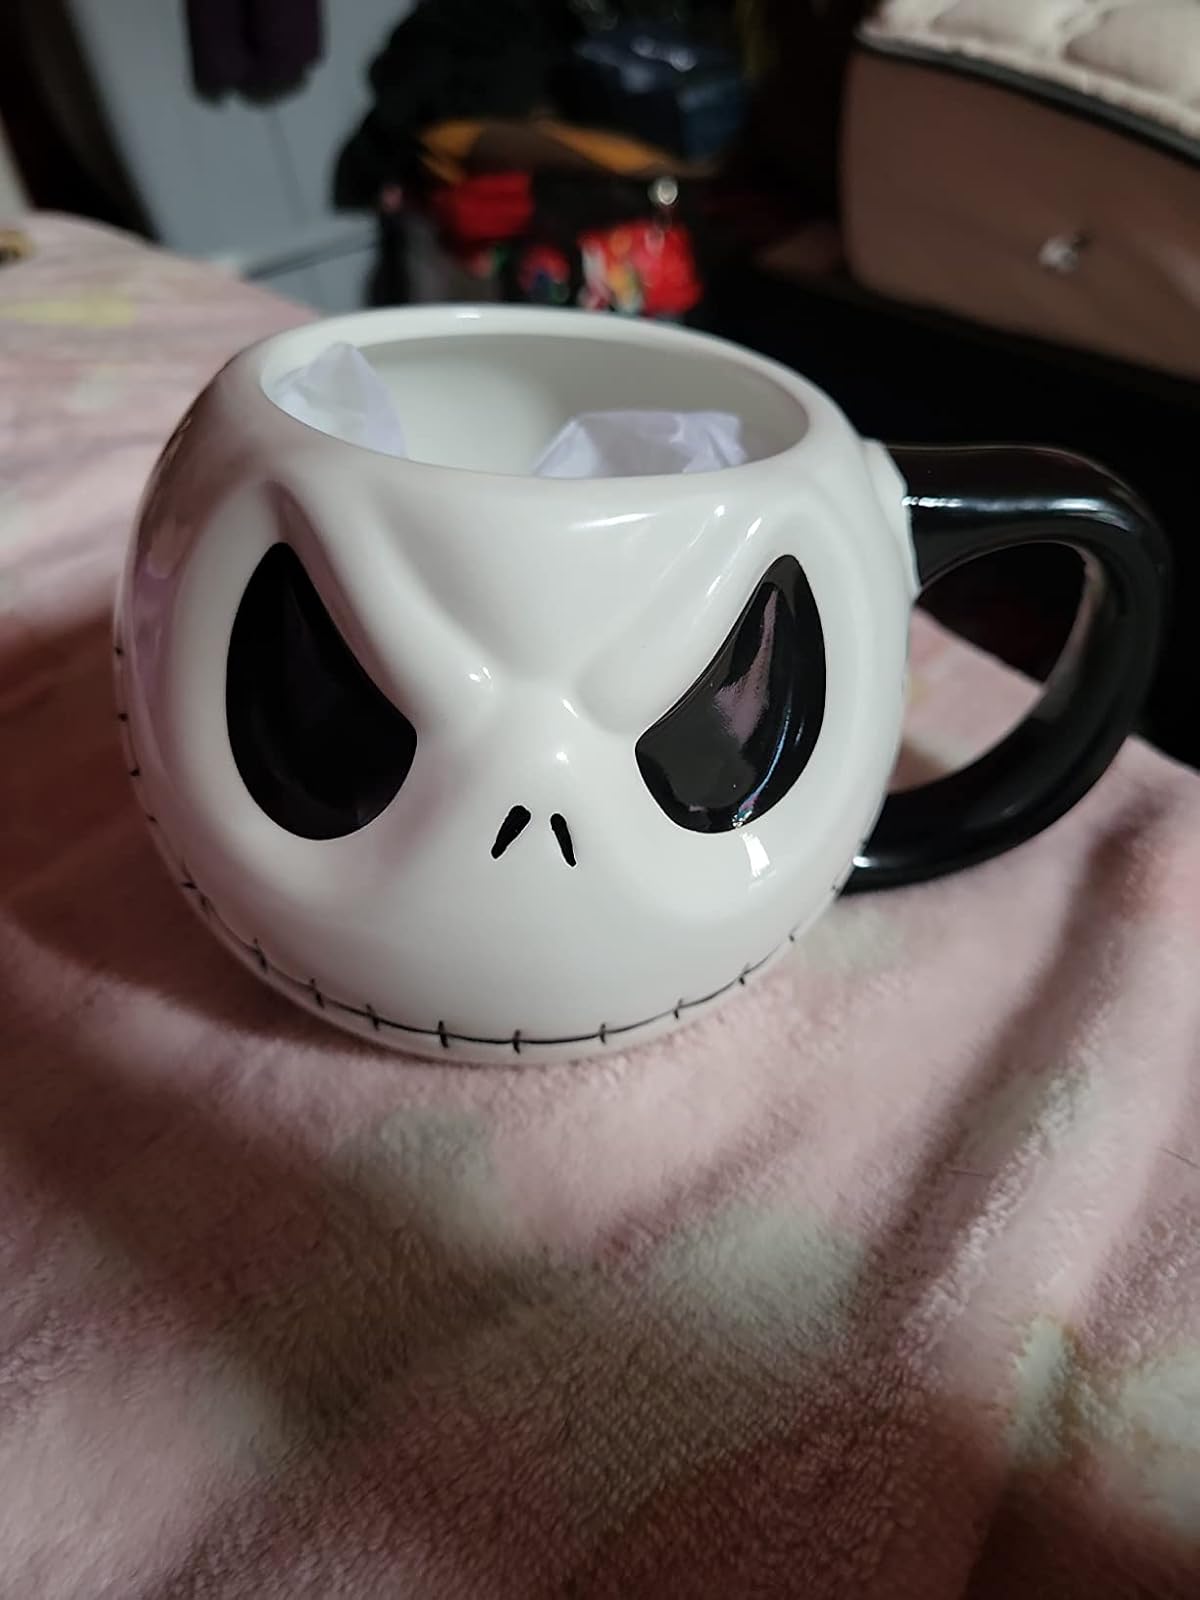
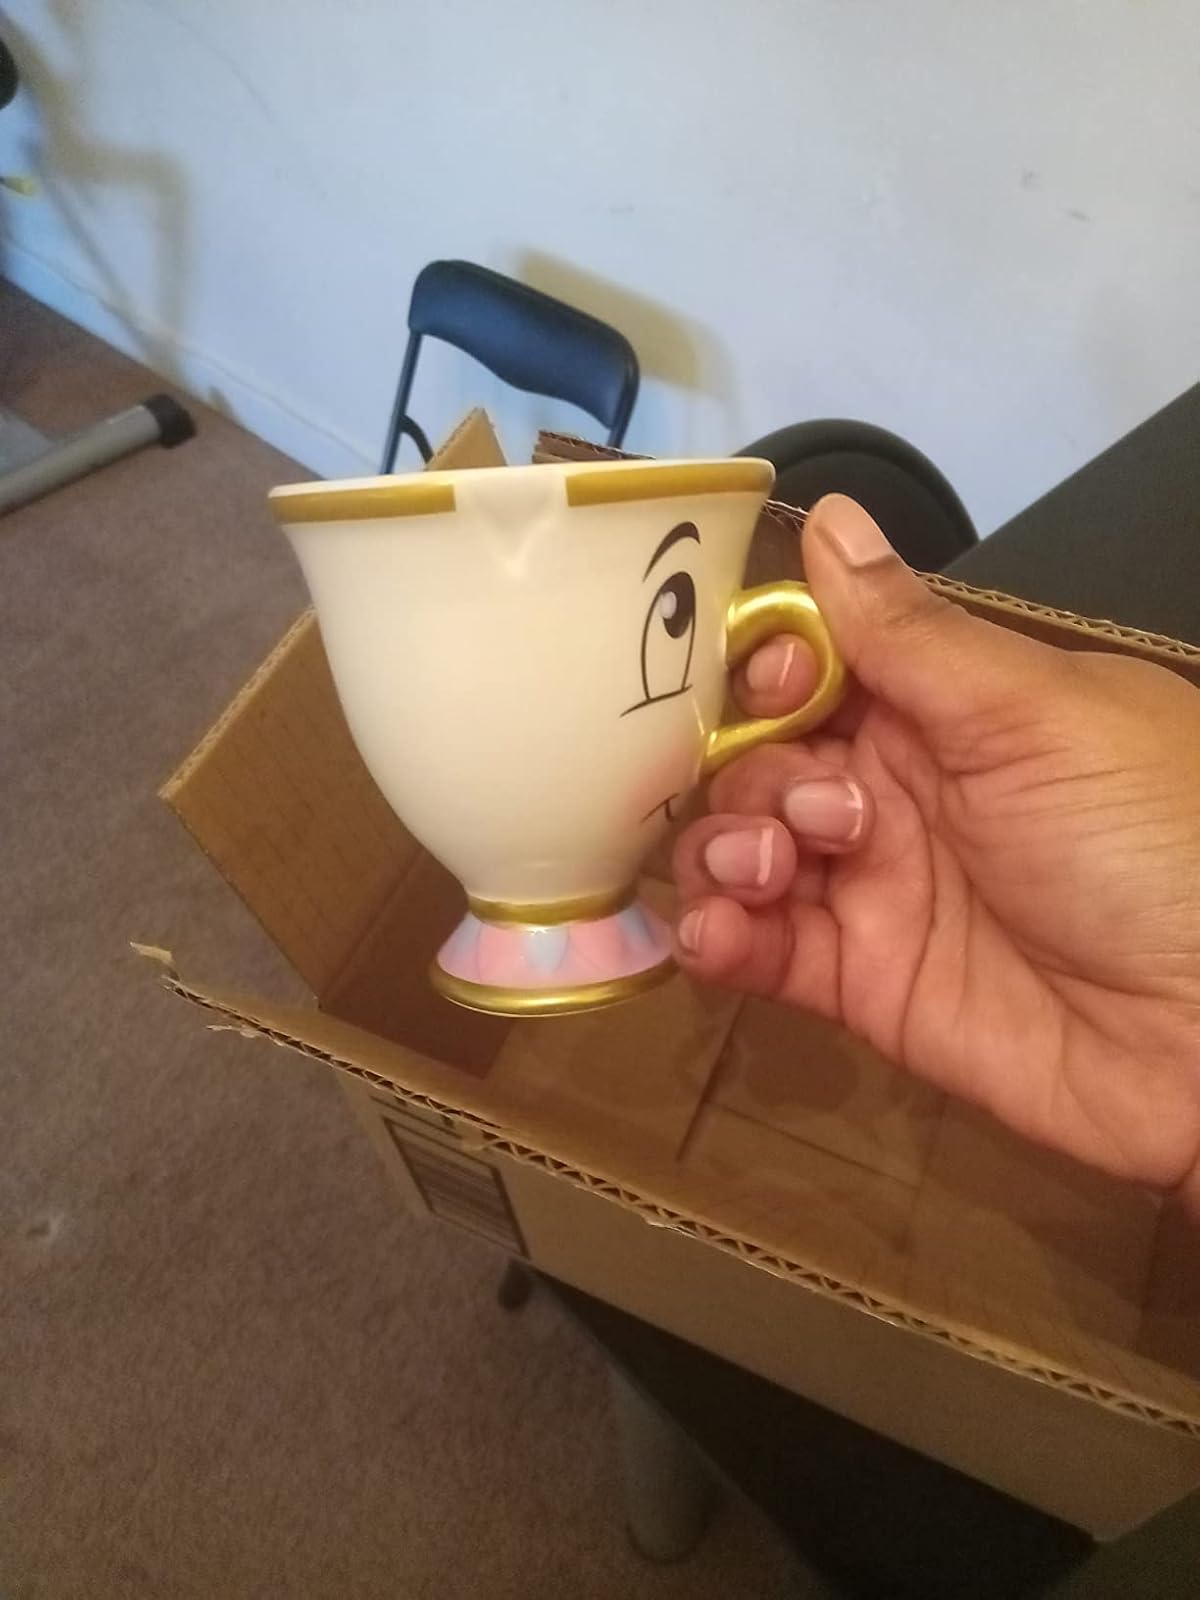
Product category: items_mug
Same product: no